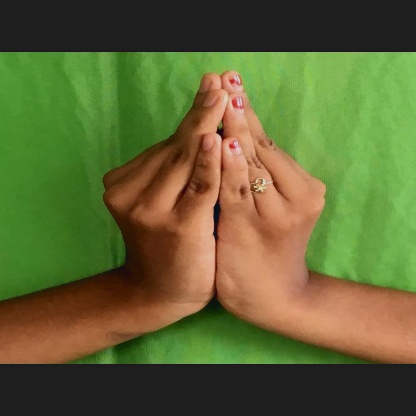
Mudra: Kapotham